Greenhouse gas emissions by the United Kingdom

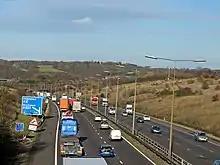
Transport is the largest source of greenhouse gas emissions.

In 2021, net greenhouse gas (GHG) emissions in the United Kingdom (UK) were 427 million tonnes (Mt) carbon dioxide equivalent (e), 80% of which was carbon dioxide itself. Emissions increased by 5% in 2021 with the easing of COVID-19 restrictions, primarily due to the extra road transport. The UK has over time emitted about 3% of the world total human-caused , with a current rate under 1%, although the population is less than 1%.